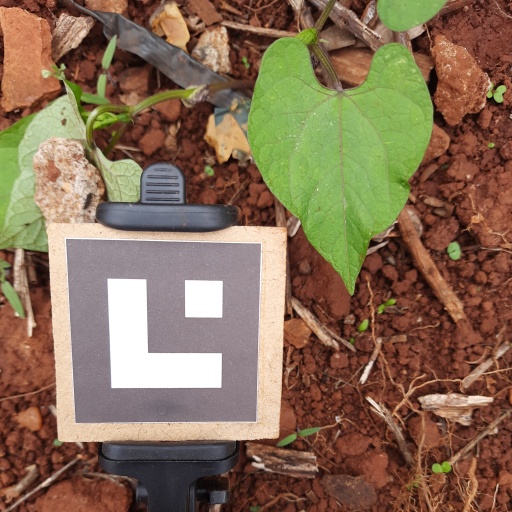
Observations: wavy surface, no eating holes, under shade